Oakley (Gallatin, Tennessee)

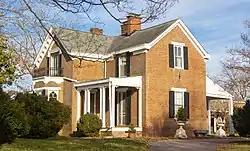

Oakley, also been known as the Dr. John W. Franklin House, is a historic house near Gallatin, Tennessee, overlooking Old Hickory Lake. It was built in 1852 to a design by architect William Strickland. Oakley was listed on the National Register of Historic Places in 1985. The listing included two contributing buildings and a contributing structure on .